Aqil Agha

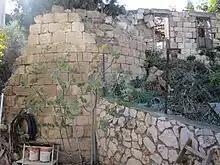
Remains of the Zaydani fortress in I'billin. Aqil temporarily lived in I'billin, and the village served as his rural headquarters. He was buried there in 1870.

Aqil died in 1870, although his death was erroneously recorded by R. A. Stewart Macalister to have occurred in 1867. According to Macalister, Aqil died in the vicinity of Shefa-Amr. He was buried in I'billin, his previous Galilee headquarters. As of the early 1980s, descendants of Aqil still inhabited I'billin.